Paddington North (UK Parliament constituency)

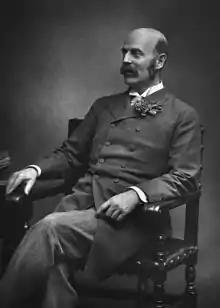
Henry Burdett

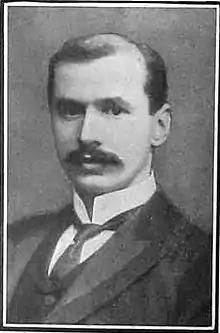
Chiozza Money

*Adopted as official Liberal candidate, but party withdrew support during campaign following exposure of crooked past.